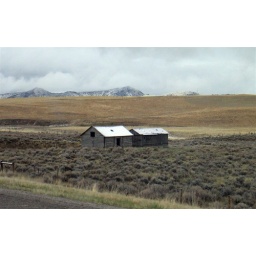
Abandoned house in Montana field